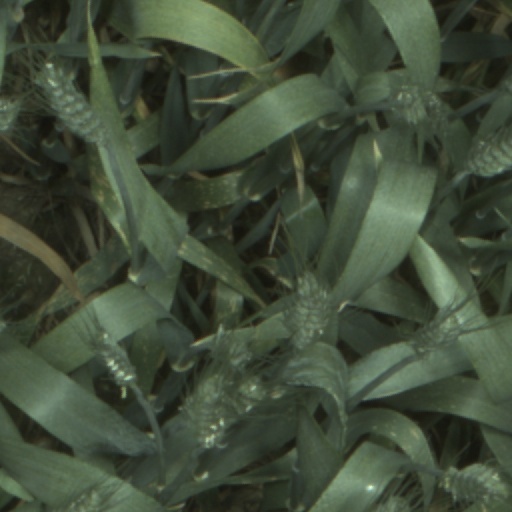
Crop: wheat